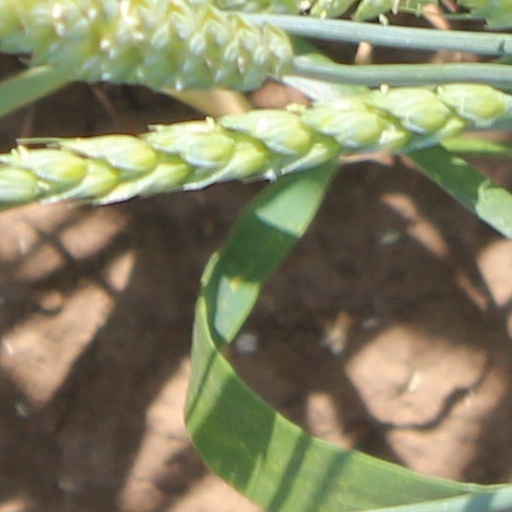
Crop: wheat